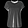
Label: T - shirt / top